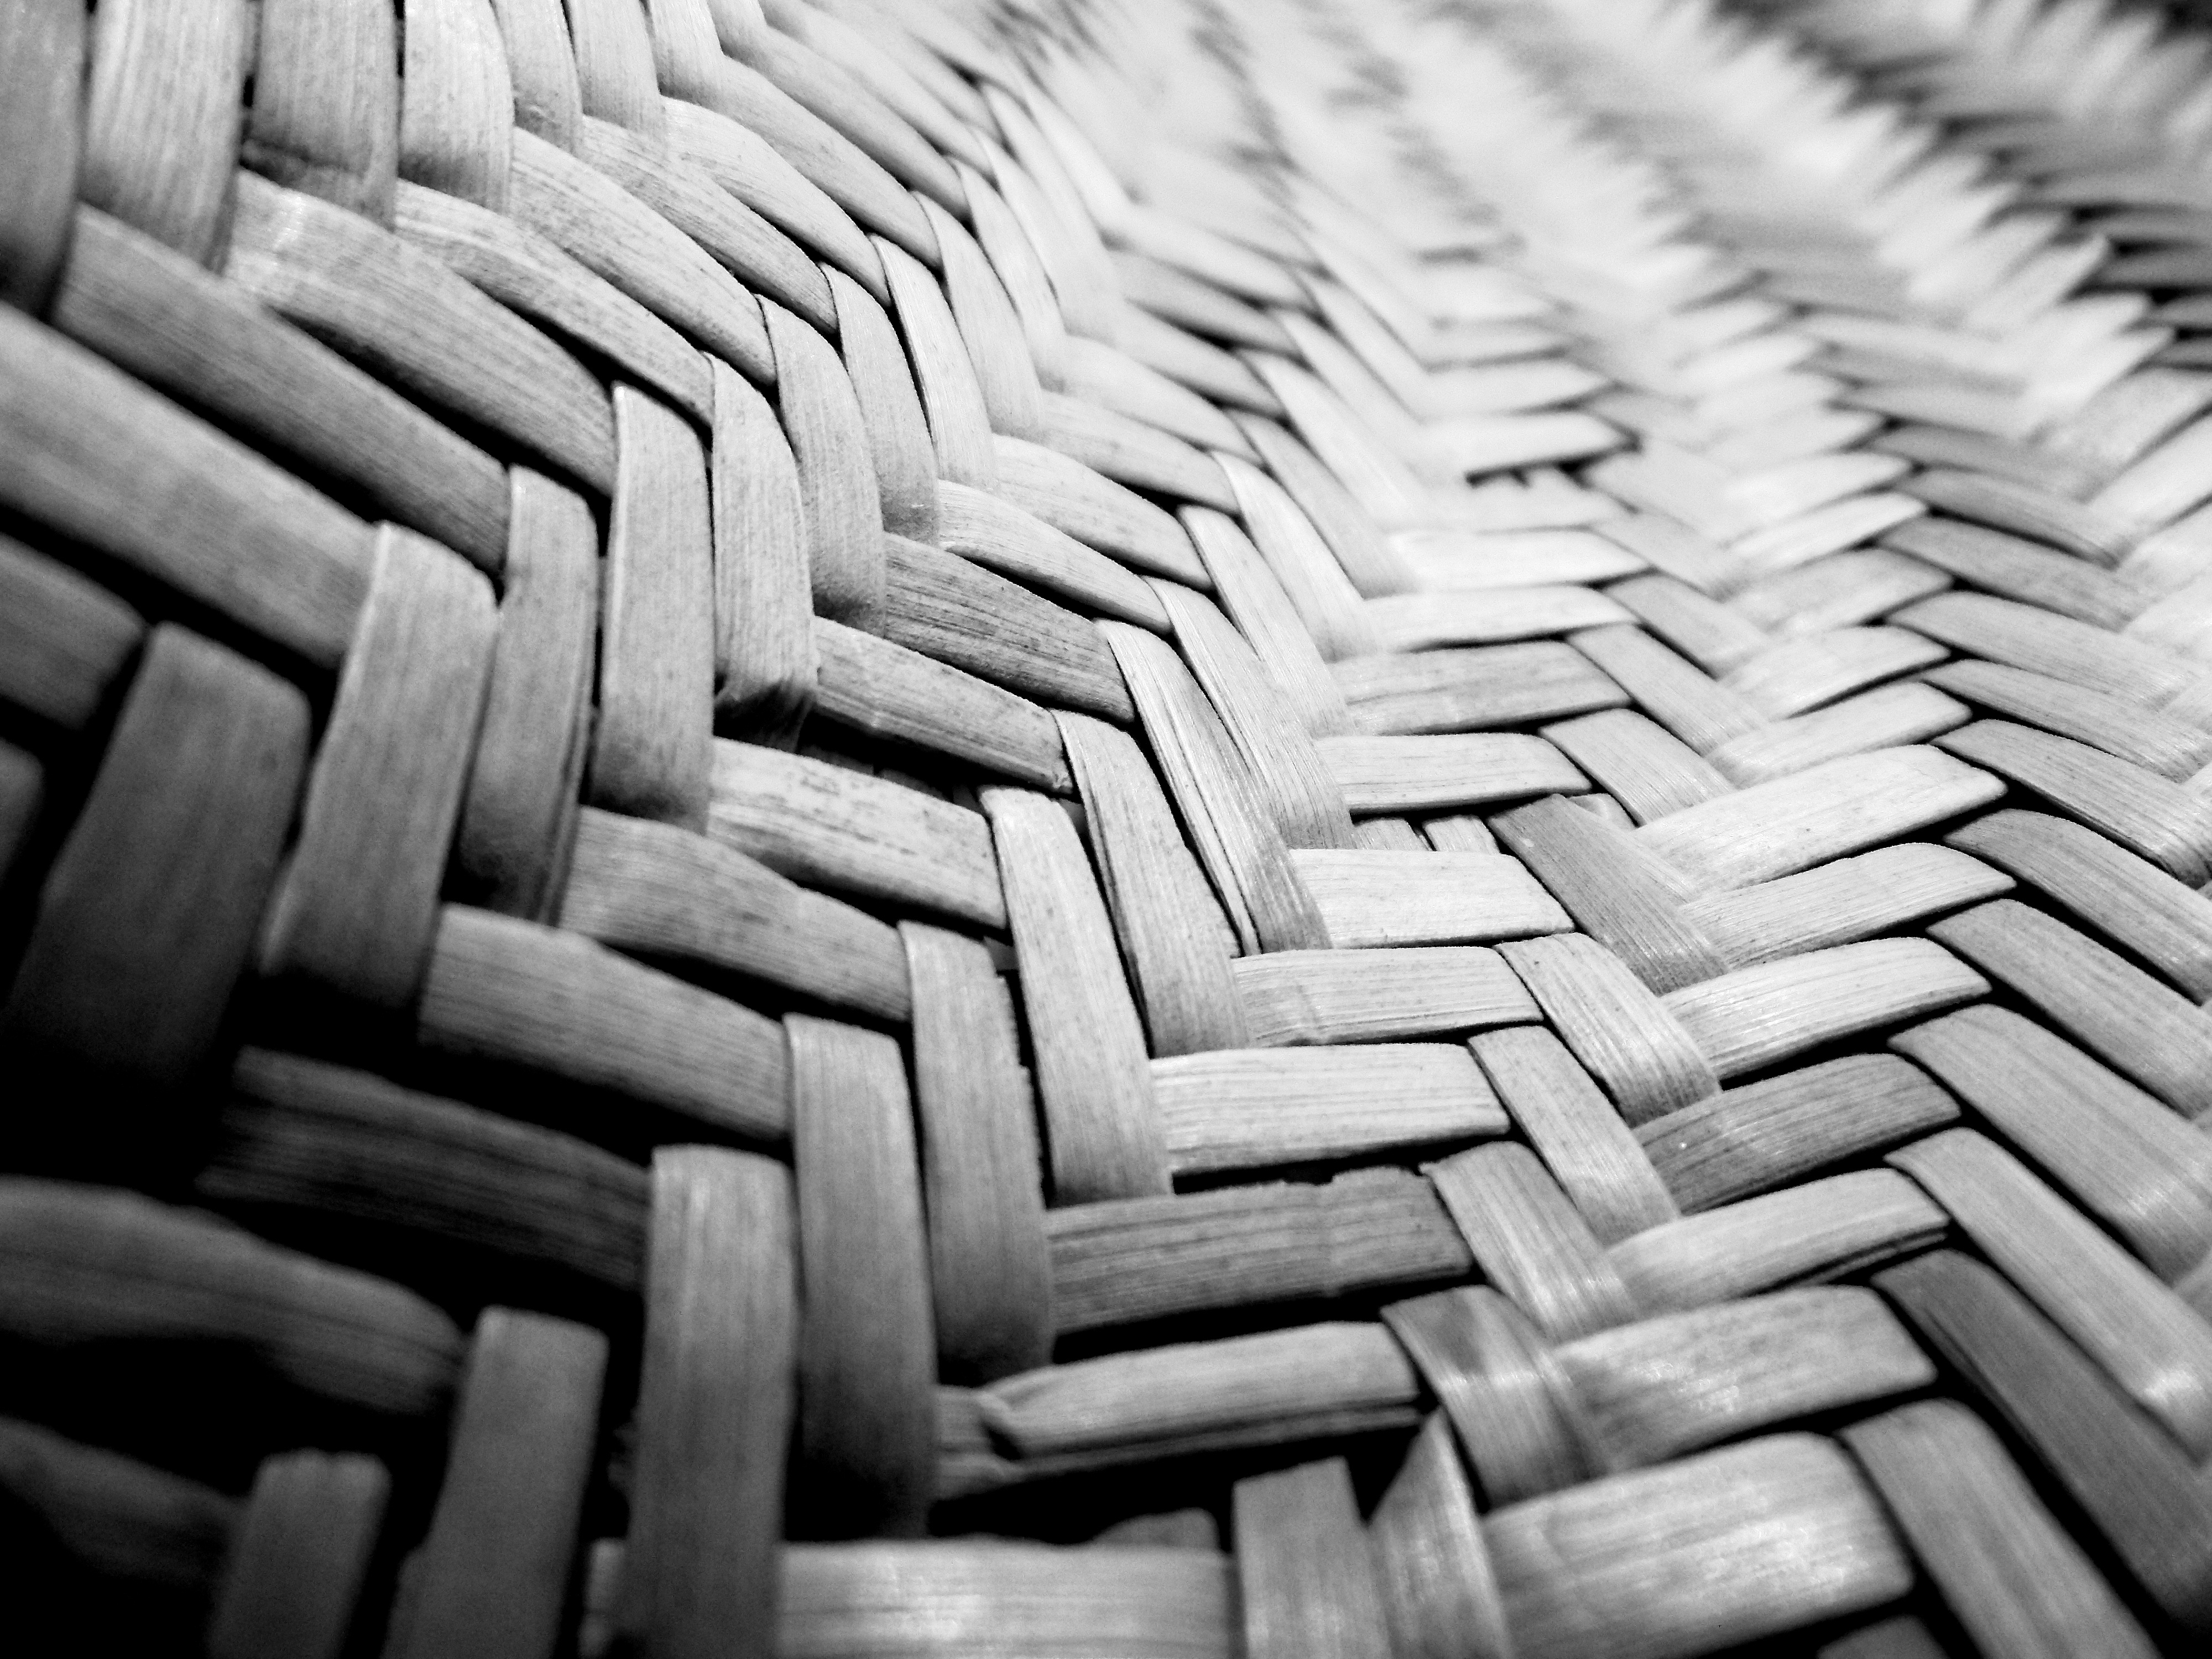
black and white, wood, white, photography, spiral, pattern, line, hat, black, monochrome, material, tire, circle, close up, lines, drawing, design, symmetry, minimal, detail, shape, tread, monochrome photography, outdoor structure, automotive tire